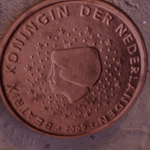
Coin value: 1cent
Country: nl
Edition: 2000